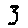
Label: 3